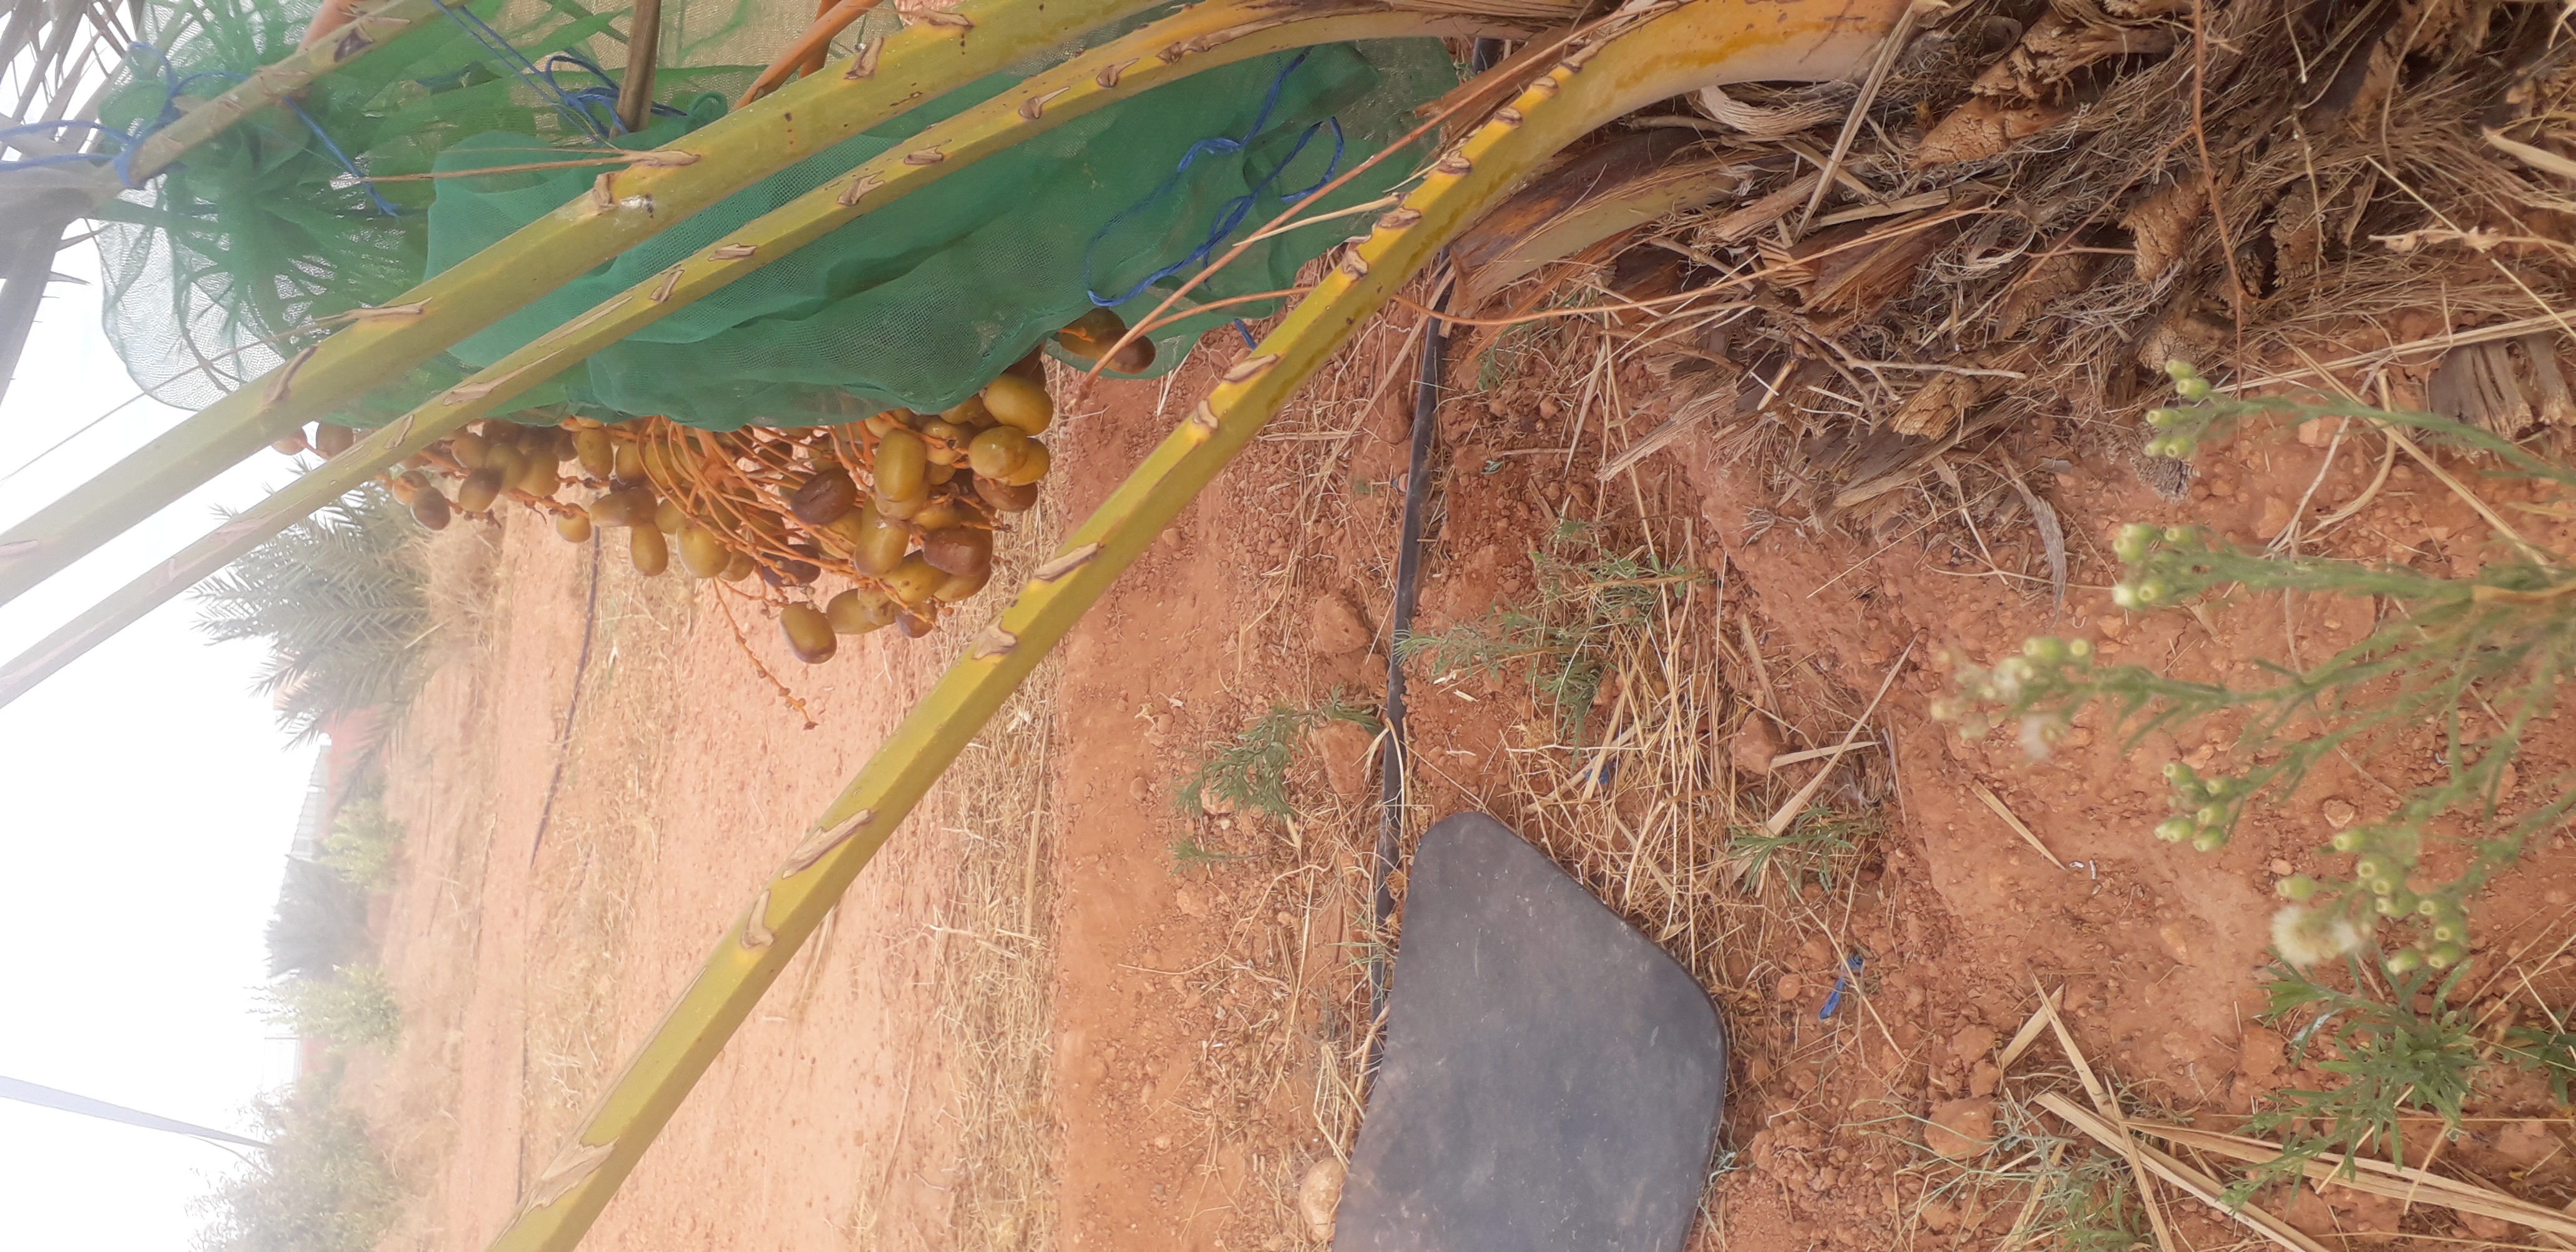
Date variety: Boufagous